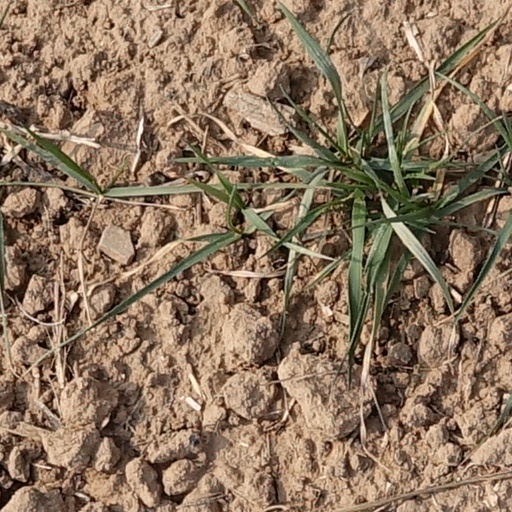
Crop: wheat